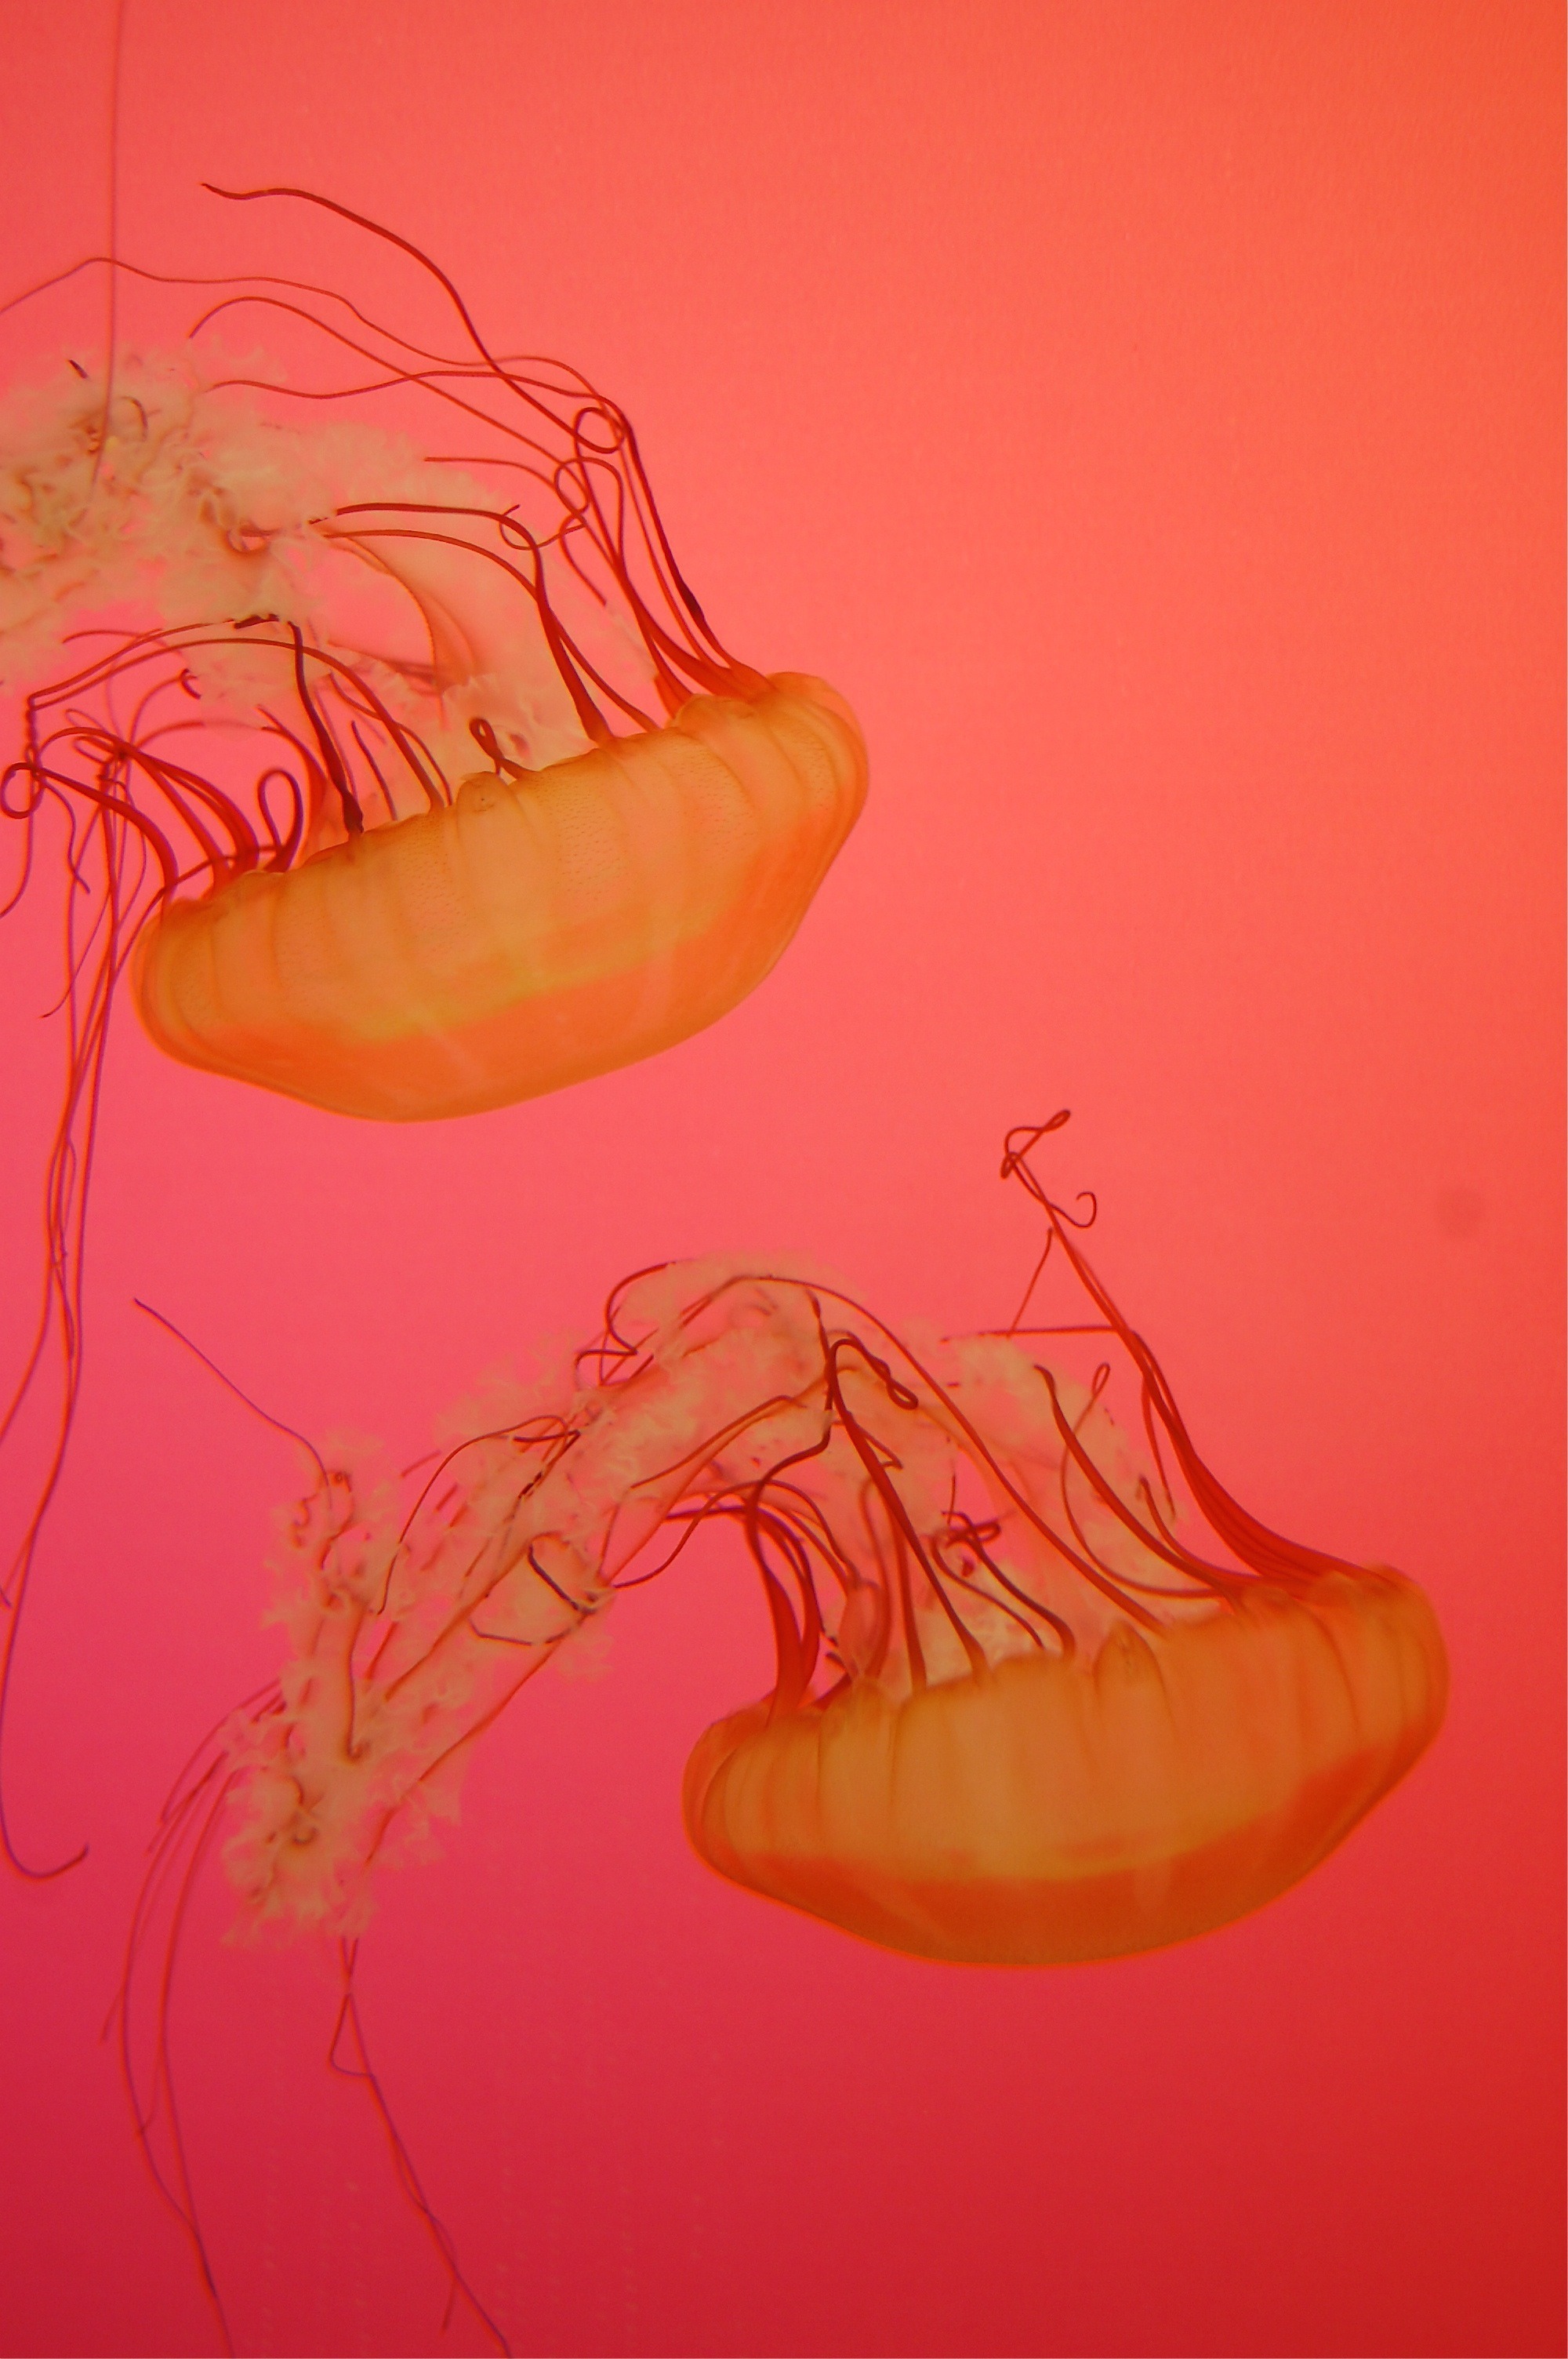
hand, sea, leg, underwater, swim, red, jellyfish, float, fish, painting, human body, transparent, nose, jelly, sketch, drawing, illustration, jellies, deep, marine, creature, organ, sense